Carl Werntz

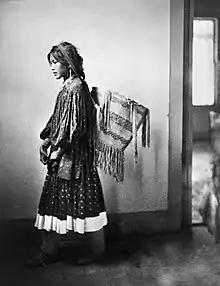
"Apache girl with basket" (gelatin silver print) ca. 1902

Carl Werntz was a 'Camera Pictorialist' photographer. He ventured to the Southwestern United States to record Native American life in Arizona and New Mexico. He visited the Pueblos, and the historic Hubbell Trading Post in Arizona in the early 1900s. The Hubbell Trading Post is now a National Historic Site. Werntz was photographed by the famous Parisian photographer Man Ray and copies of these images are in the collection of the Archives of American Art.